Battle of Pickett's Mill

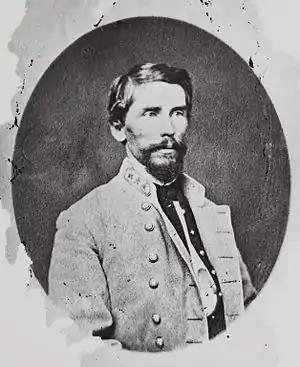
Patrick Cleburne

Captain Cyrus Askew of the 15th Ohio Infantry Regiment went to the rear to ask for reinforcements and found Wood and Gibson. After Howard rode up and asked Askew for a report, a shell landed nearby. Howard threw up the stump of his amputated arm and shouted, "I am afraid to look down". It turned out that a shell fragment knocked off the heel of Howard's boot, but his foot was not maimed as he feared. Even so, Howard's foot was badly bruised, leaving him unable to walk or ride a horse. Meanwhile, after an hour of futile attempts to capture the ridge, Gibson's troops pulled back. They joined Hazen's men in the rear who were complaining that they had been "sold out". At 6 pm, Howard received a message from Thomas, saying that Sherman canceled the attack at 5:15 pm and ordered him to only defend. Howard ordered Wood to send Knefler's brigade forward to hold the Confederates in check until entrenchments were dug. Knefler's brigade advanced at 6:30 pm and blundered into the ravine where it was struck by intense fire. Pulling back, Knefler's men plus the 37th Indiana and 78th Pennsylvania Infantry Regiments from Scribner's brigade took a position where they exchanged fire with the Confederates until nightfall.